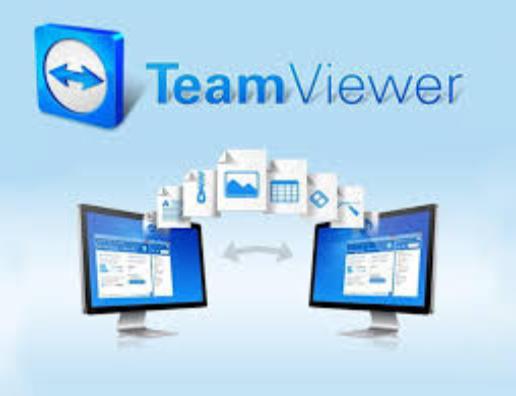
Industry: Others